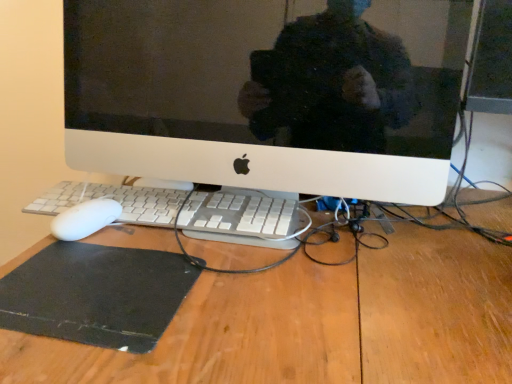
Question: Pinpoint some points within the vacant space that is in between white plastic computer monitor at center and black rubber mousepad at lower left. Your answer should be formatted as a list of tuples, i.e. [(x1, y1)], where each tuple contains the x and y coordinates of a point satisfying the conditions above. The coordinates should be between 0 and 1, indicating the normalized pixel locations of the points in the image.
Answer: [(0.534, 0.737)]